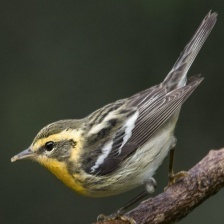
Species: BLACKBURNIAM WARBLER
Scientific name: SETOPHAGA FUSCA